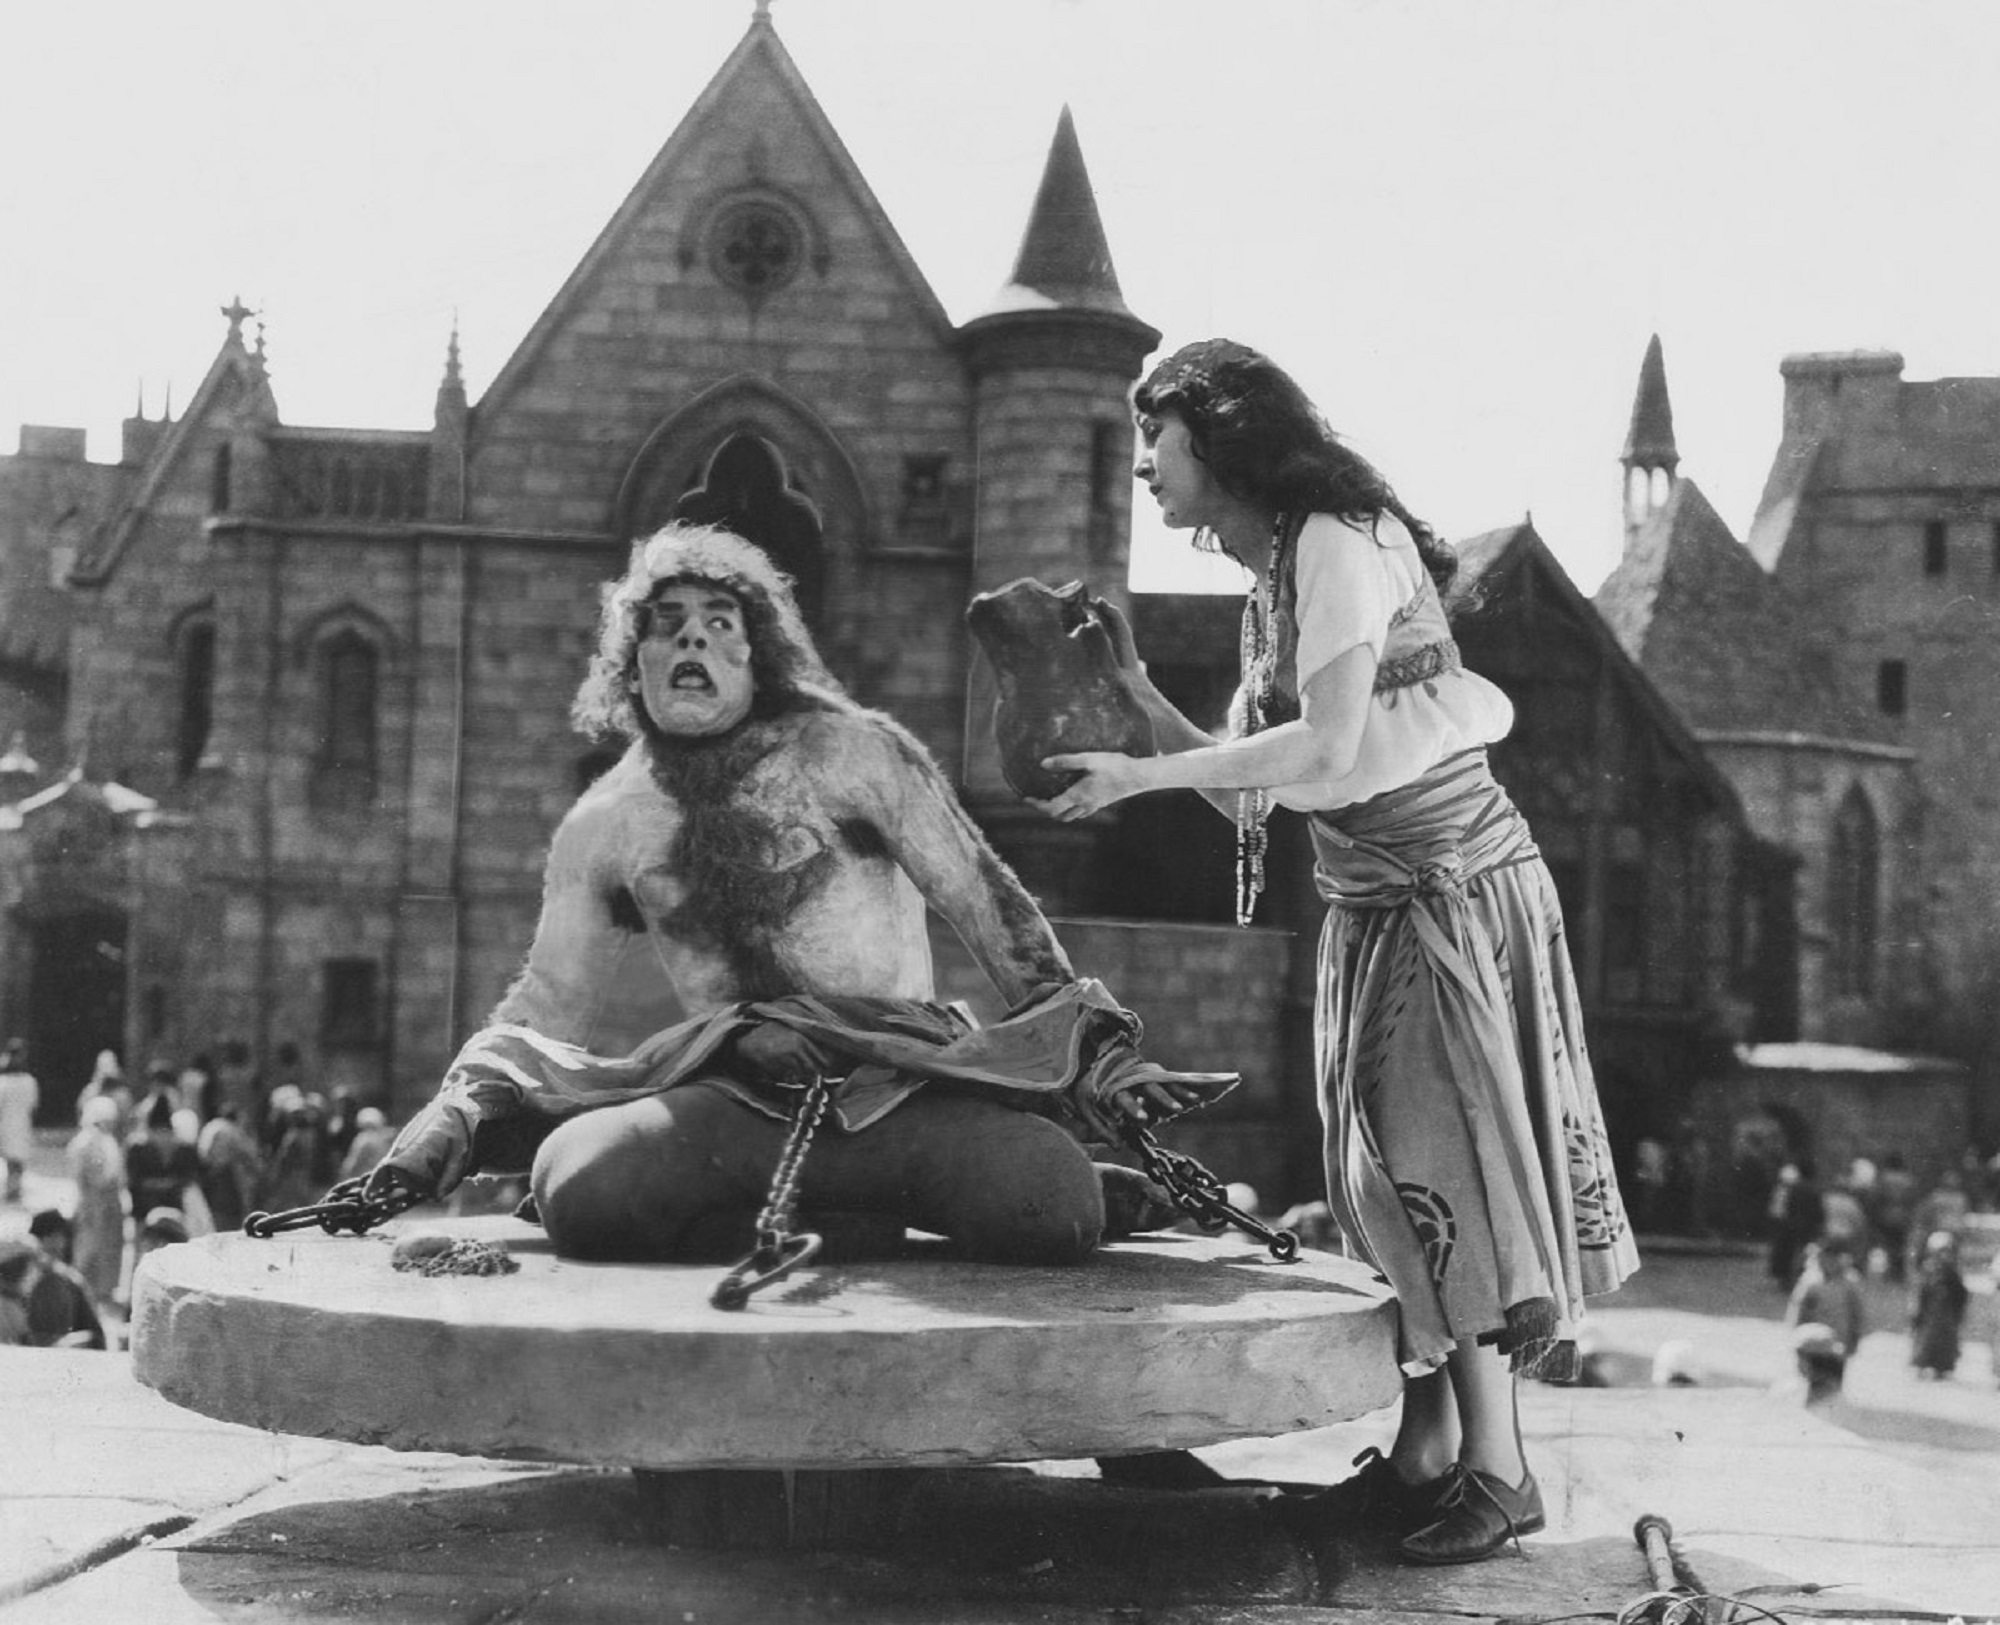
black and white, people, road, street, photography, vintage, retro, star, film, monument, hollywood, statue, monochrome, sculpture, temple, photograph, cinema, history, image, classic, movie, actor, actress, monochrome photography, ancient history, motion pictures, lon chaney, patsy ruth miller, hunchback of notre dame